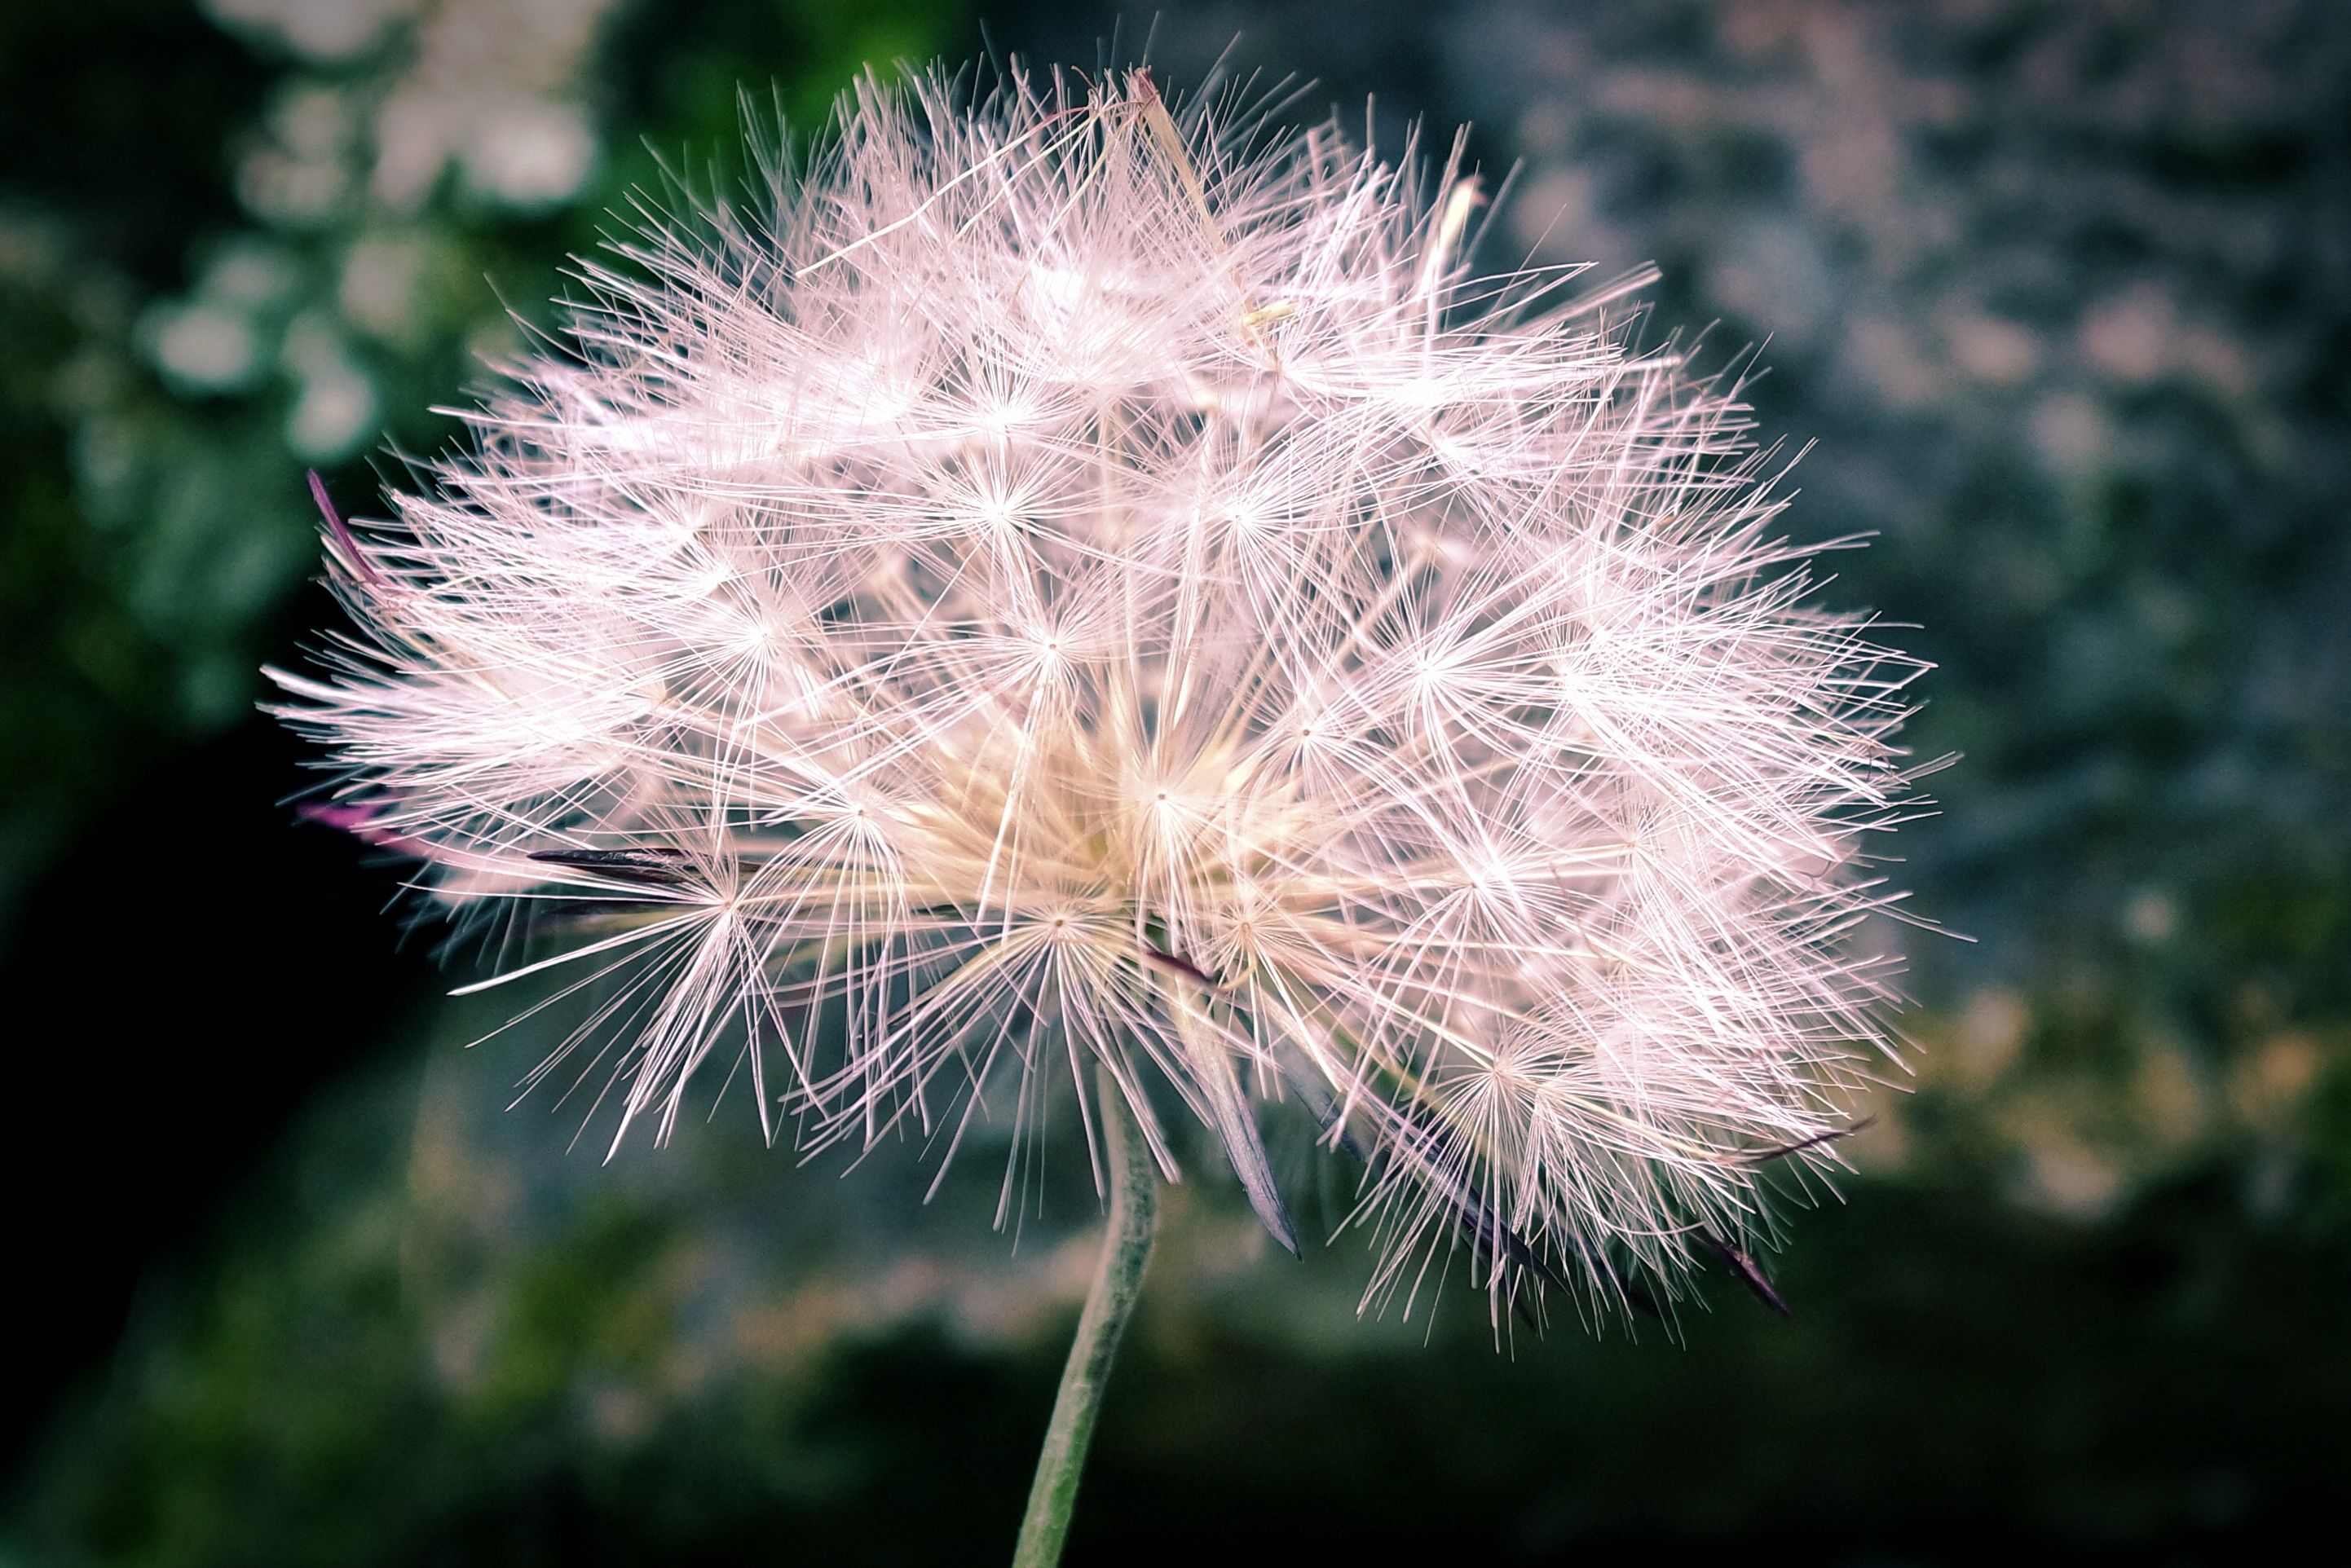
nature, grass, plant, white, photography, dandelion, flower, petal, summer, spring, botany, flora, blue sky, wildflower, close up, petals, thistle, beautiful, flowering, margaret, macro photography, flowering plant, daisy family, plant stem, land plant, thorns spines and prickles